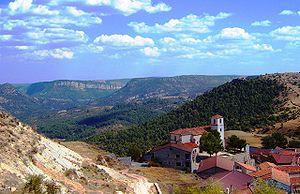
Le parc naturel du Haut-Tage est un parc naturel espagnol situé entre le sud-est de la province de Guadalajara et le nord-est de la province de Cuenca, ce qui constitue un vaste système de gorges naturelles dans le sillage du Tage et de ses affluents, ainsi que de grandes forêts, avec une grande diversité climatique, topographique et géologique.